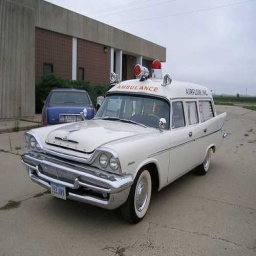
Label: ambulance